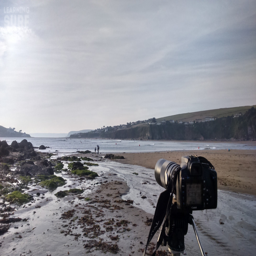
here 's my set - up in place on the beach , those tiny dots are the surfers , scroll down to see a gallery of images